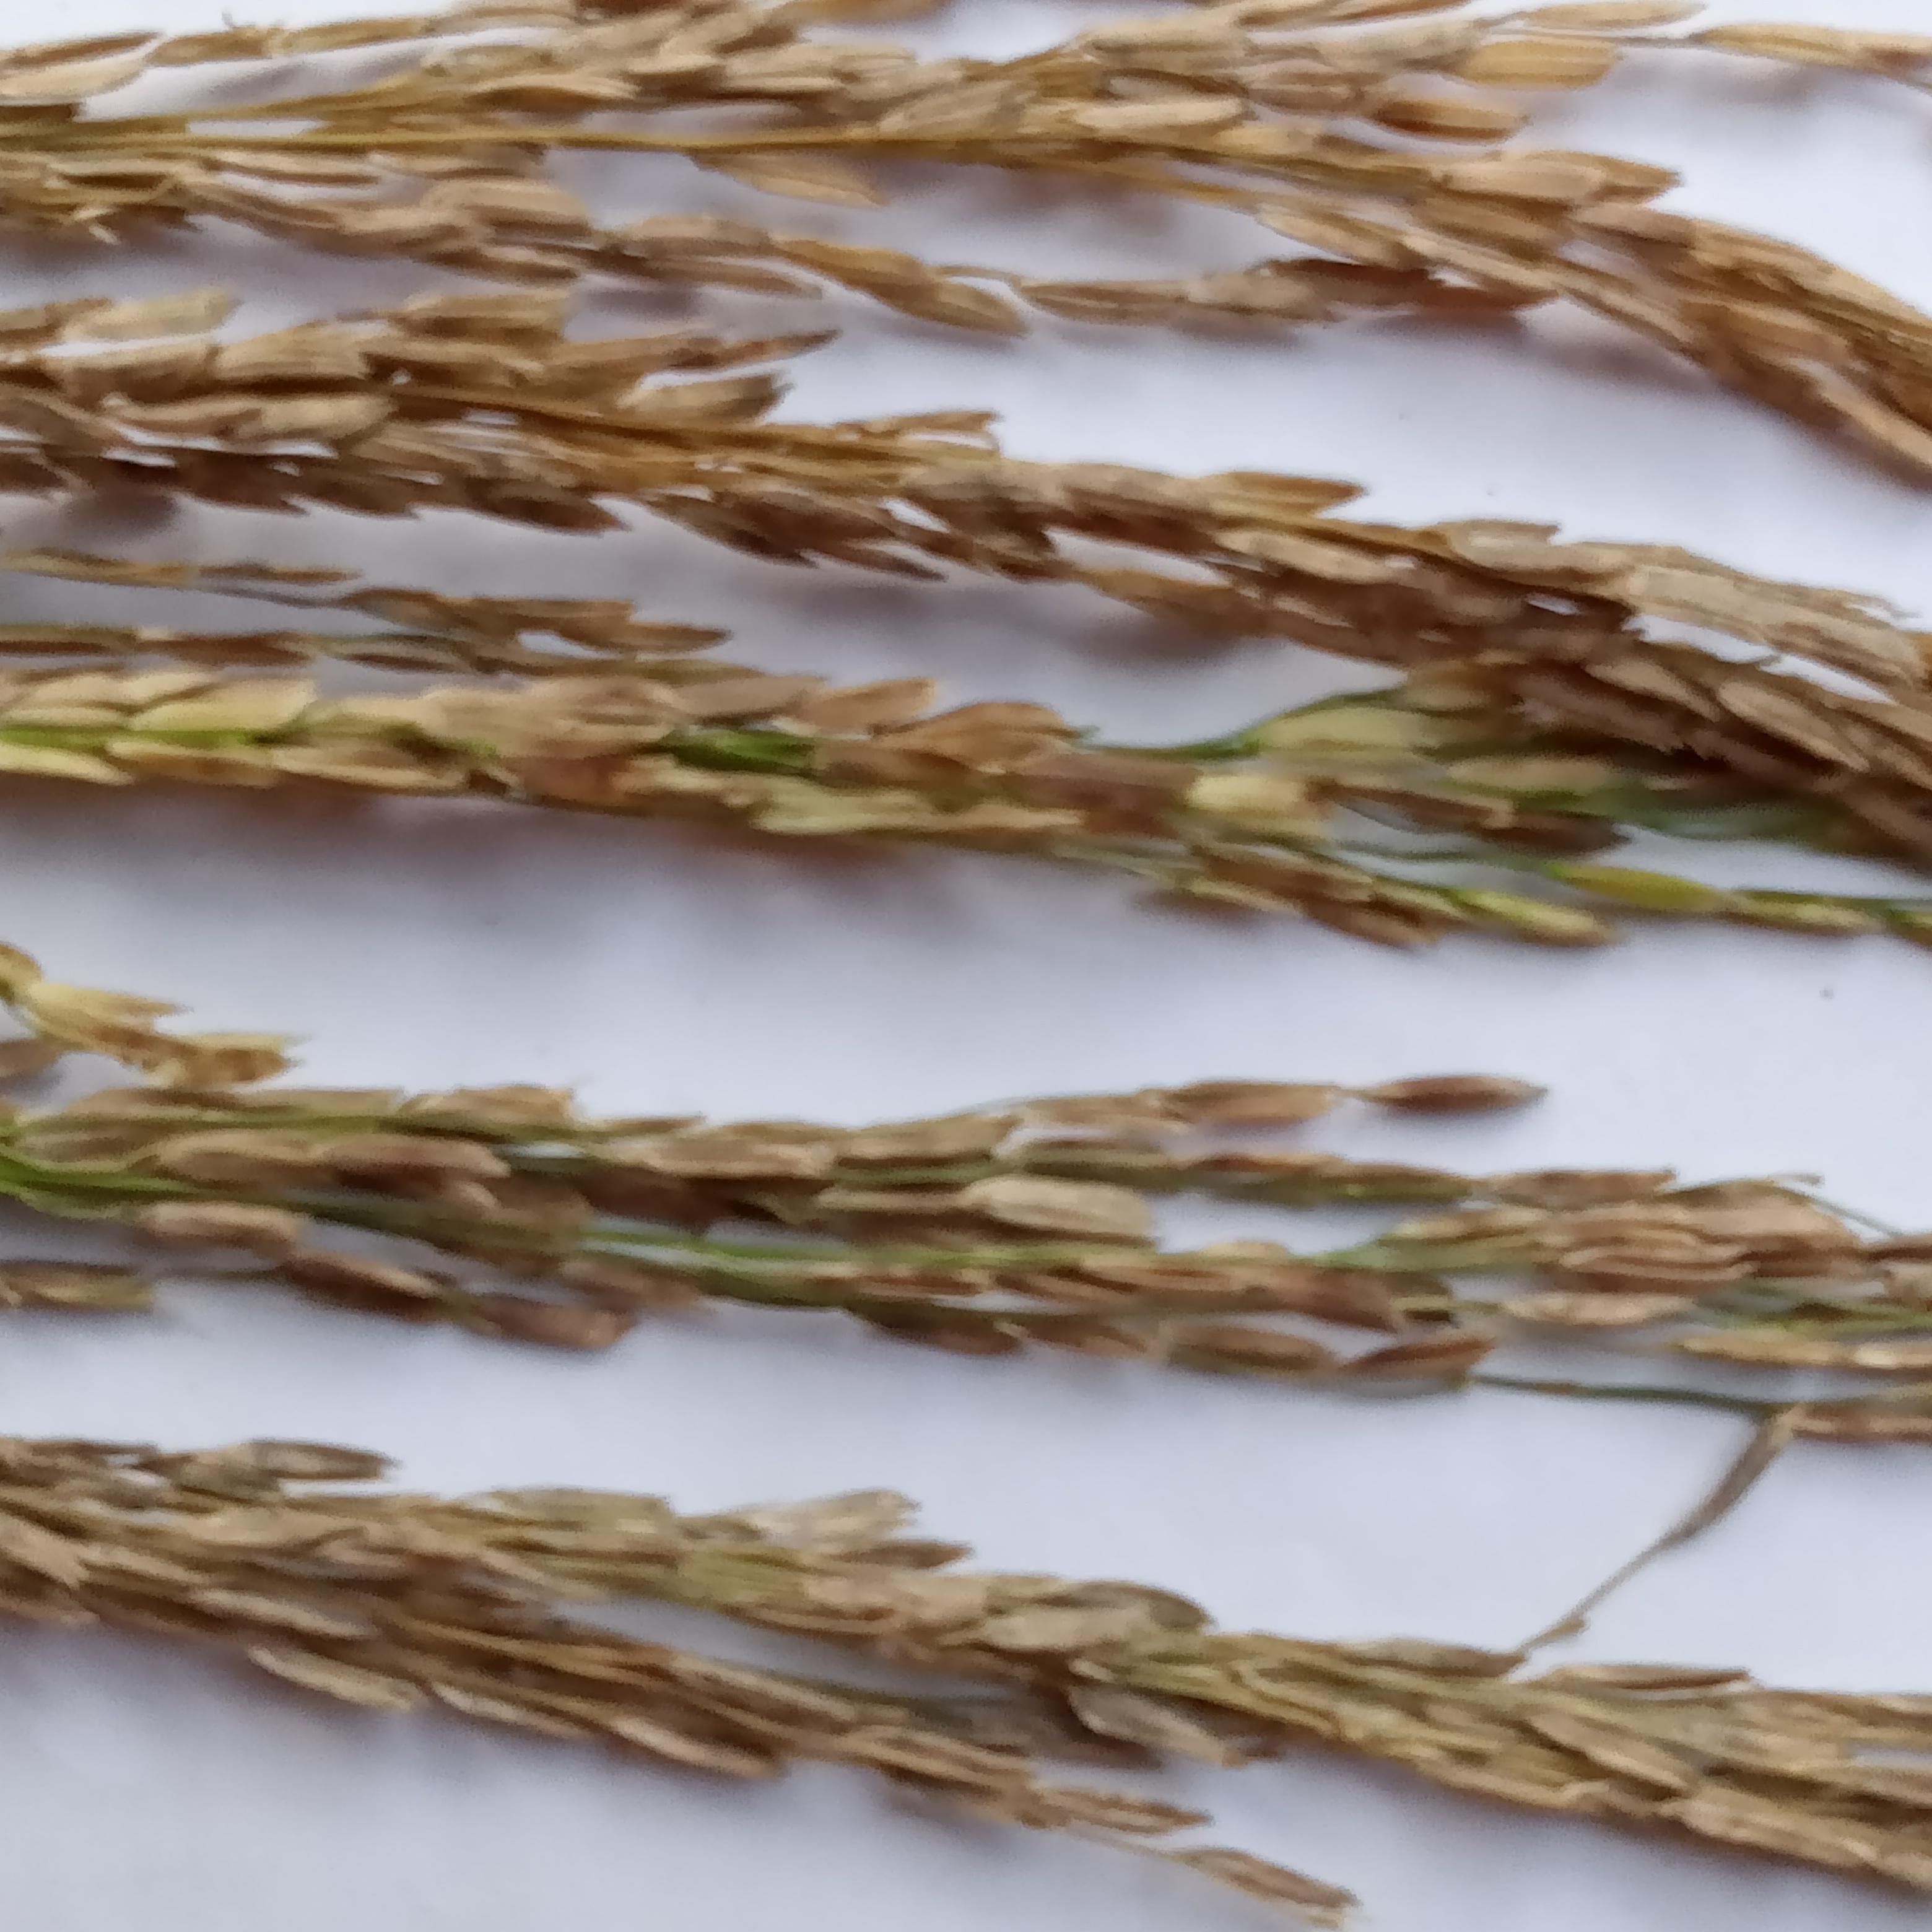
Label: Rice___Neck_Blast